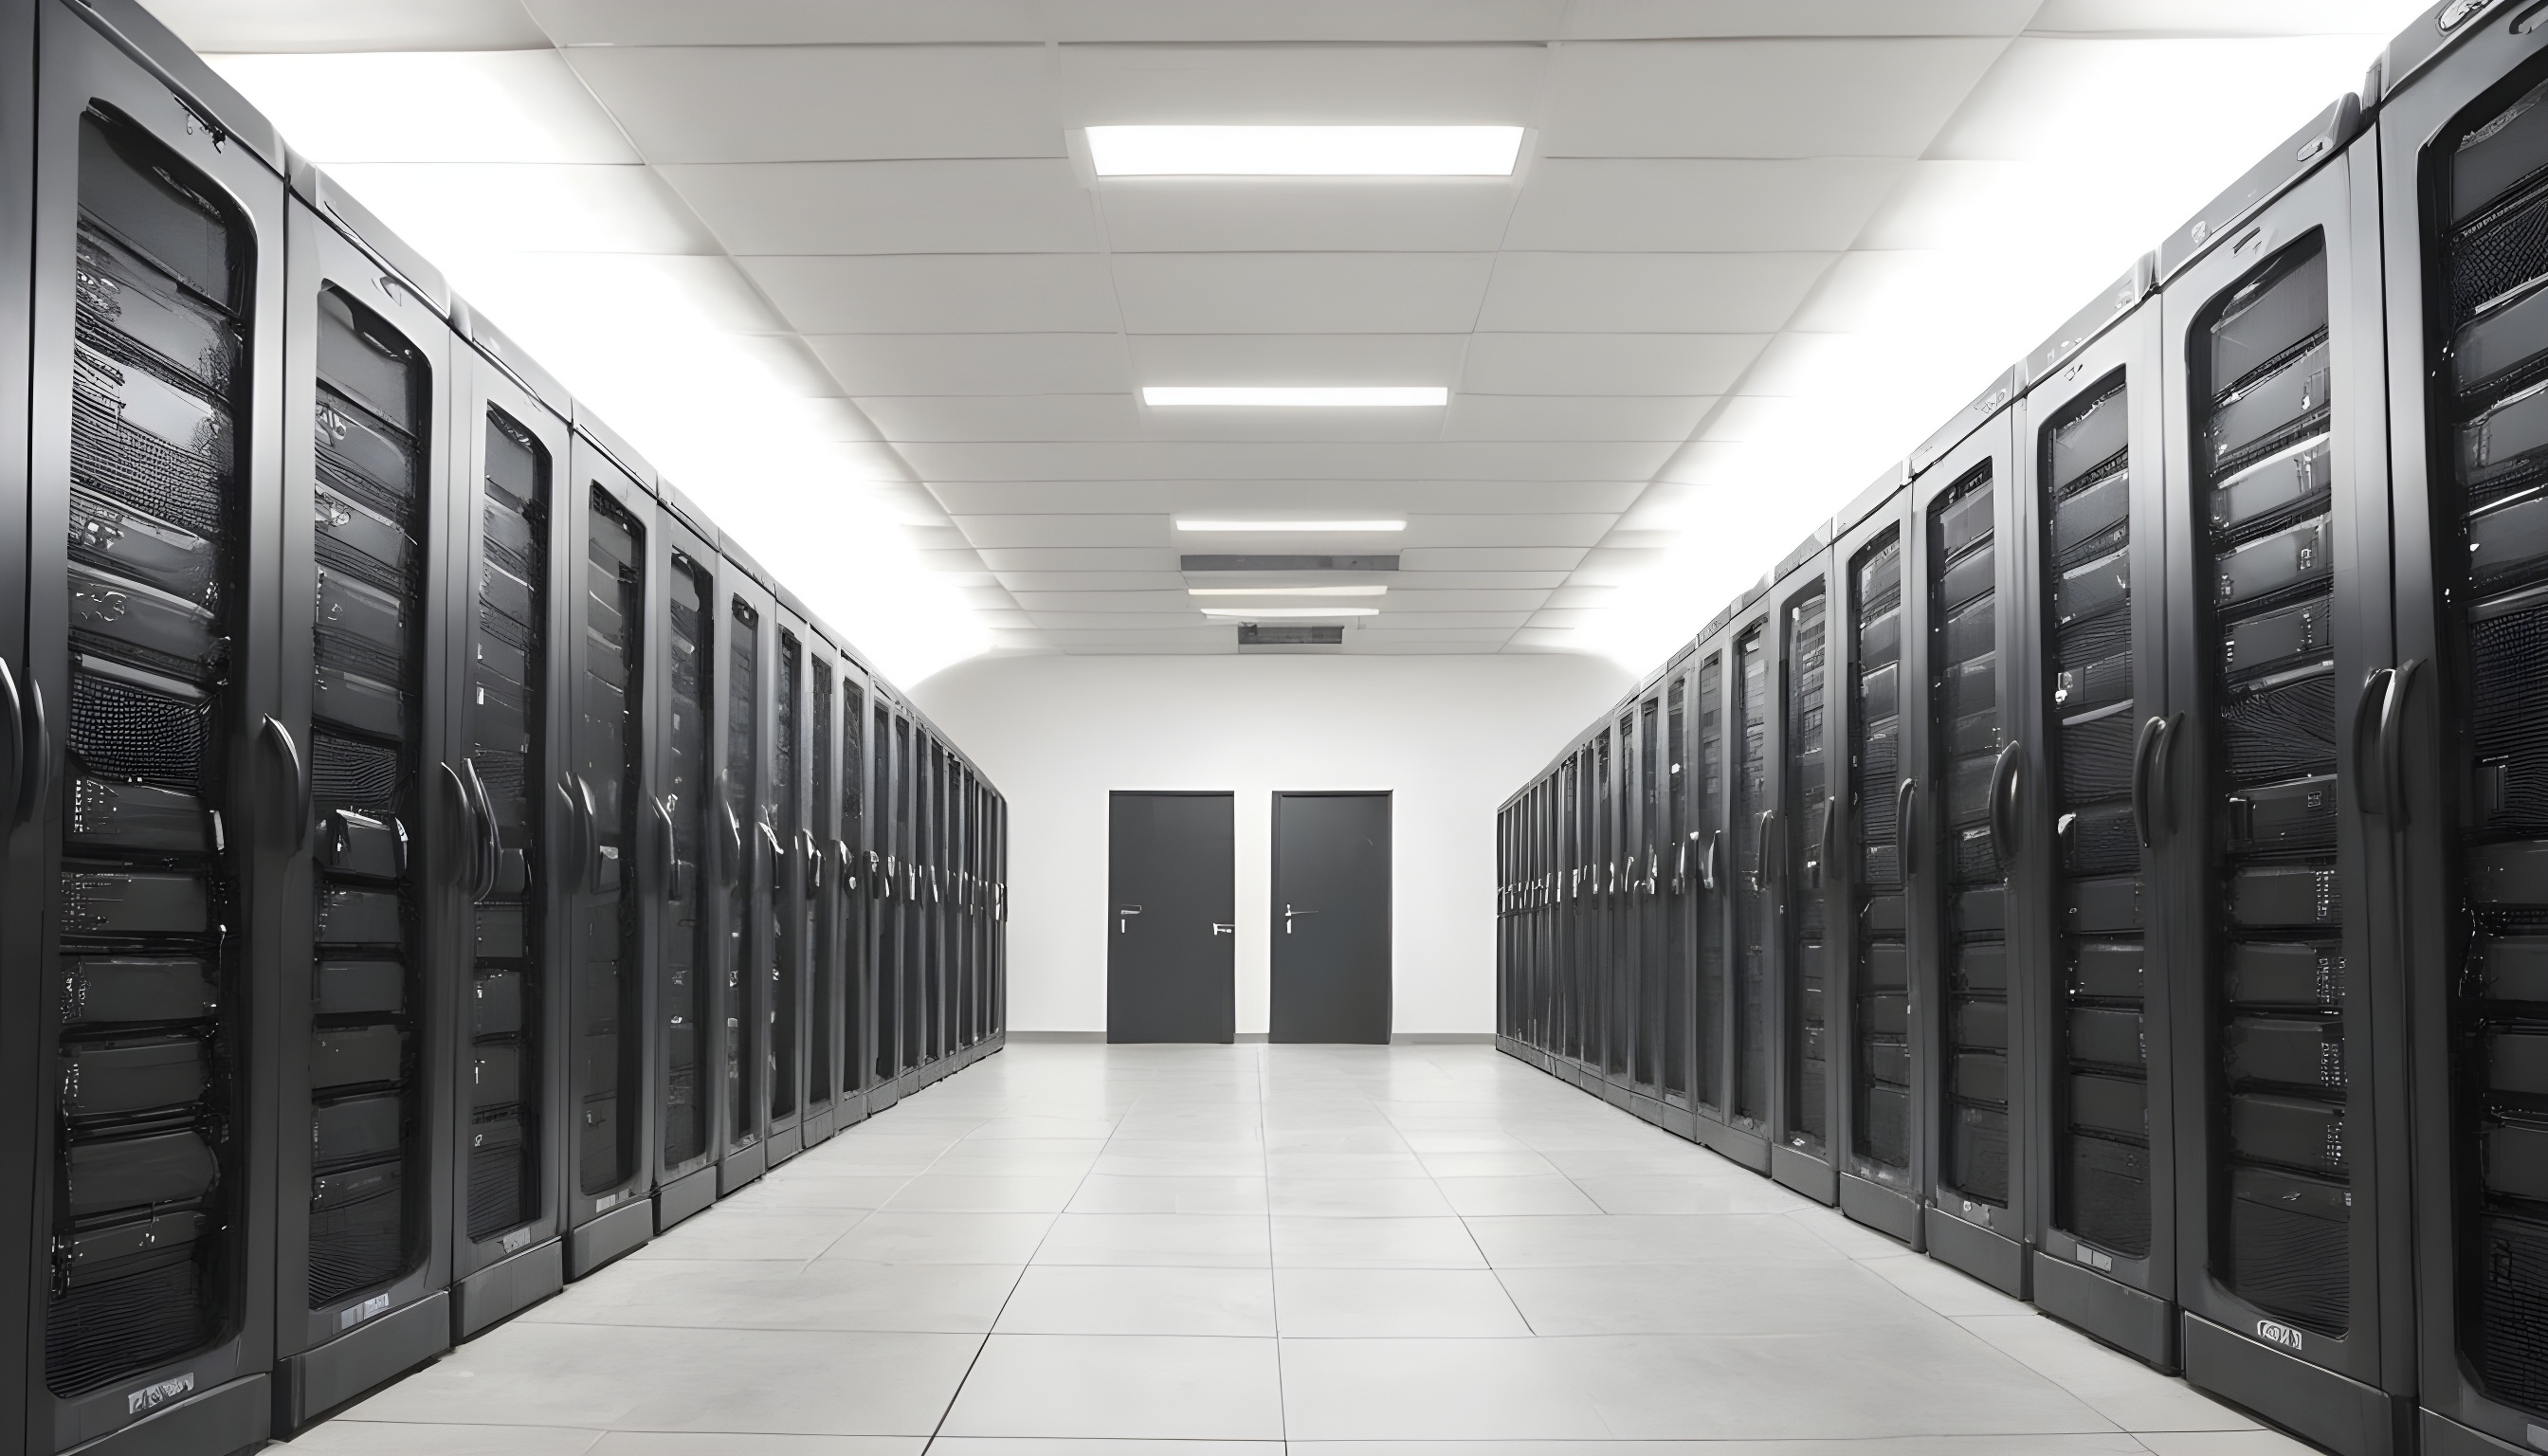
data, fixture, building, line, floor, flooring, ceiling, rectangle, composite material, metal, symmetry, aluminium, event, fluorescent lamp, monochrome, engineering, automotive design, room, daylighting, monochrome photography, steel, office